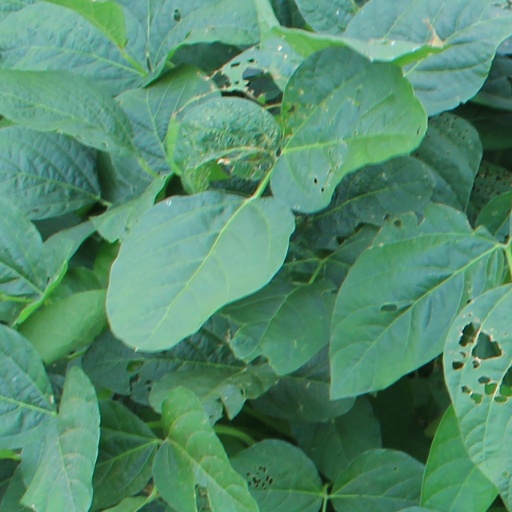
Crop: soybean